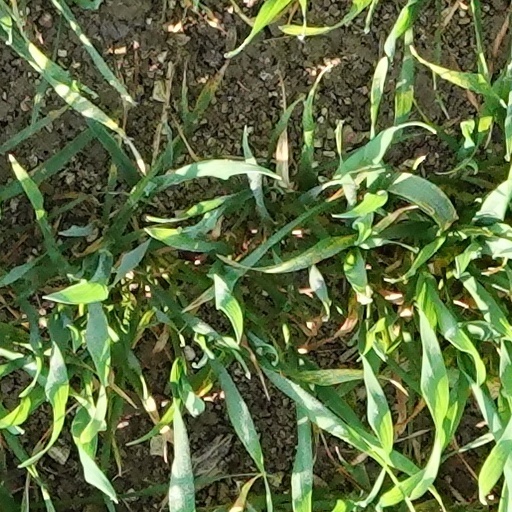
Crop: wheat